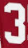
Number: 3